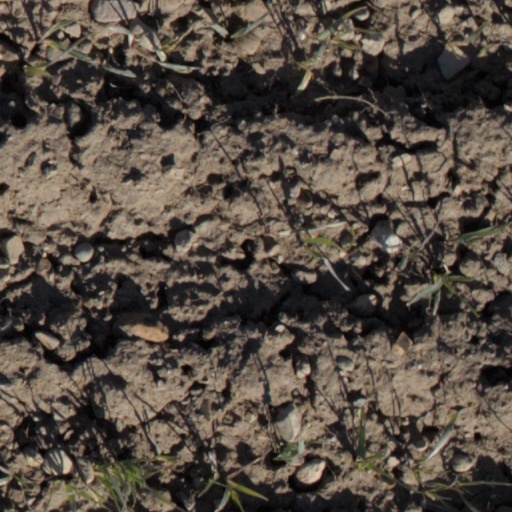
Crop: wheat